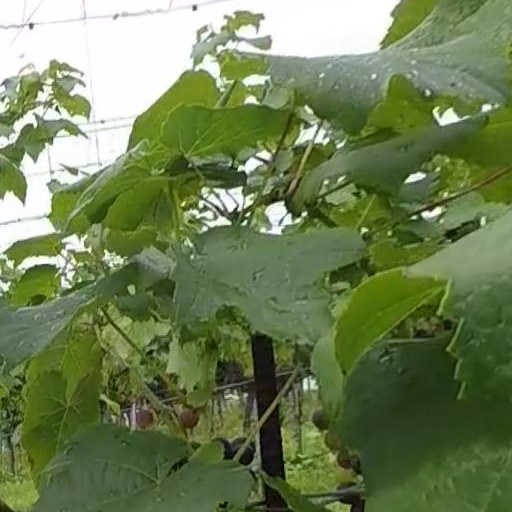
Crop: grape